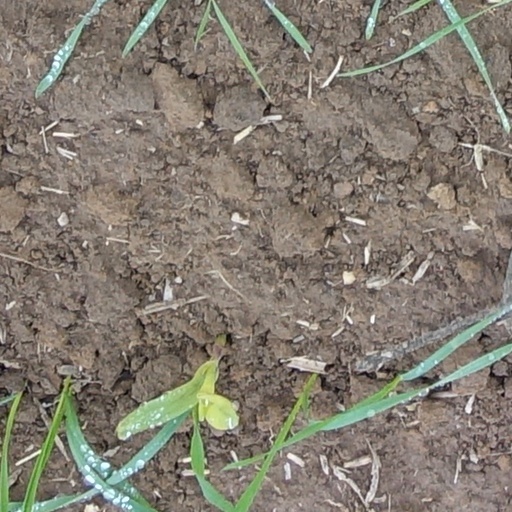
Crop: wheat